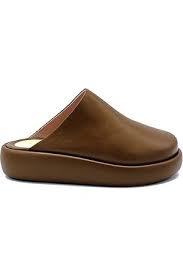
Label: Clog